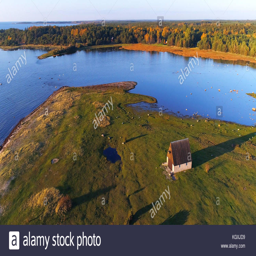
small chapel along at the coast on the island aerial view